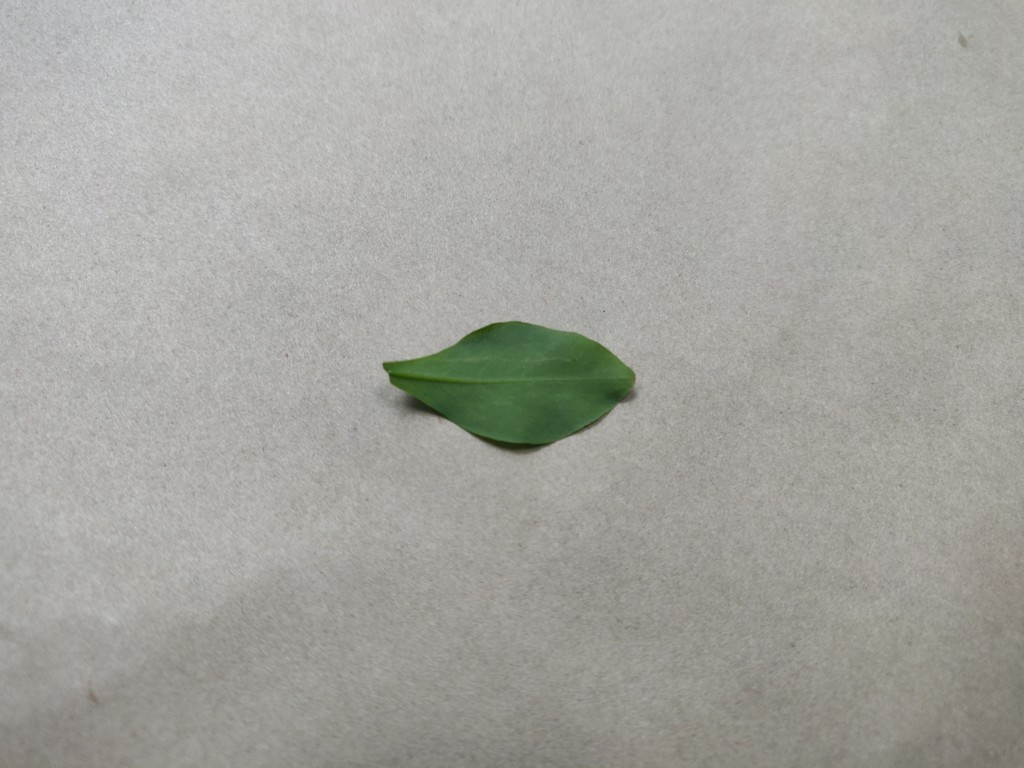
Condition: Healthy
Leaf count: single
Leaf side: back